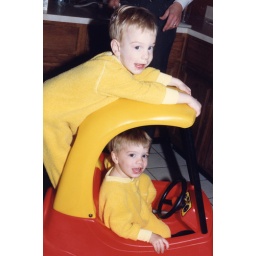
Mark and Paul in yellow pj's on little car